The Courtship of Eddie's Father (film)

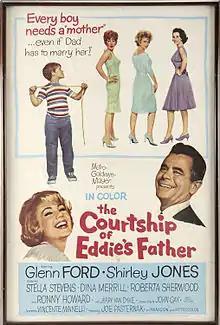
Theatrical release poster

The Courtship of Eddie's Father is a 1963 American romantic comedy film directed by Vincente Minnelli, and stars Glenn Ford as Tom Corbett, a widowed father and Ronny Howard as the titular son. The film was taken from a 1961 novel by Mark Toby. The film was subsequently adapted into a television series of the same title with Bill Bixby and Brandon Cruz, which ran from 1969 to 1972 on ABC.